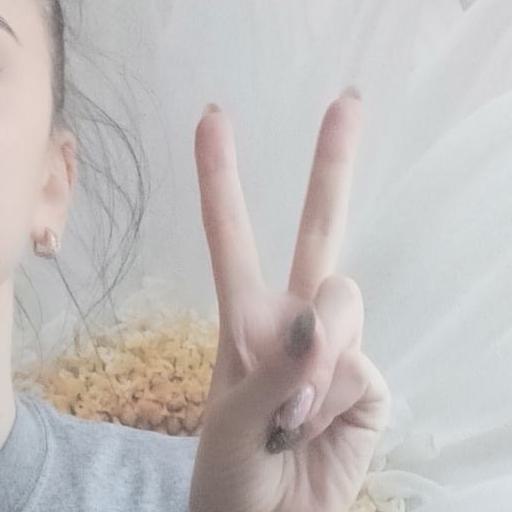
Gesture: peace